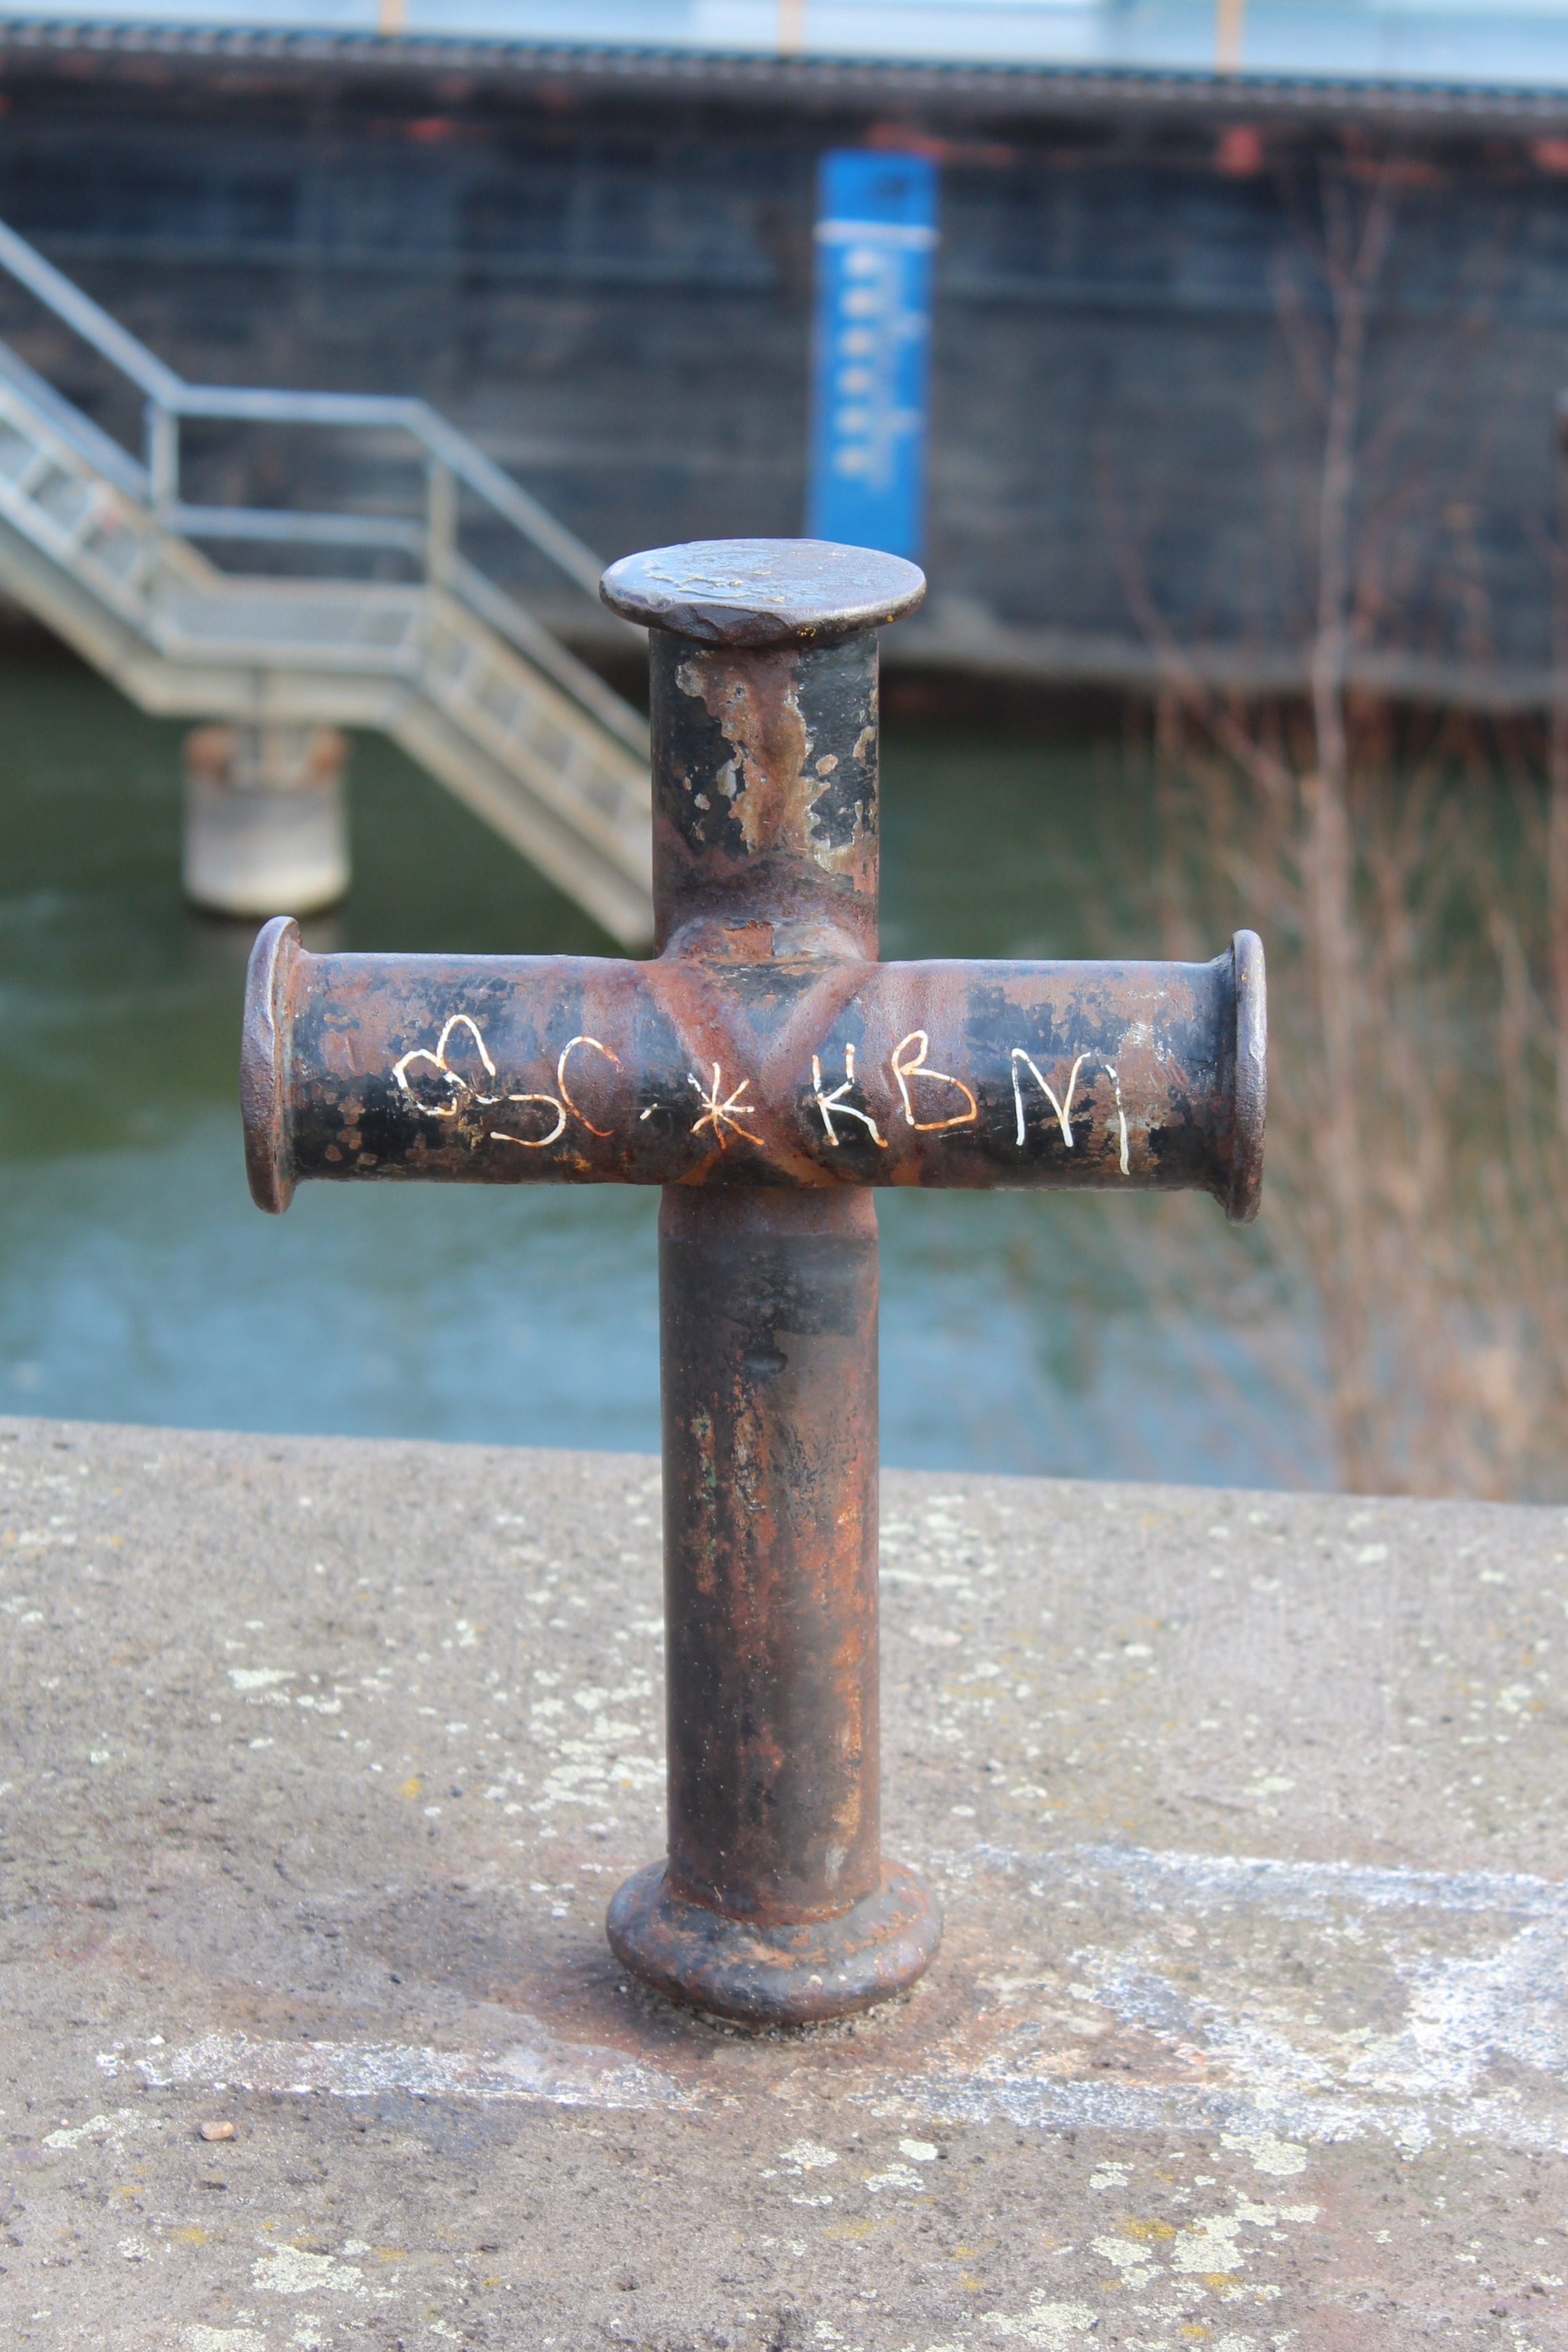
water, mooring, structure, wood, pier, metal, port, sculpture, iron, bollard, fix, investors, berths